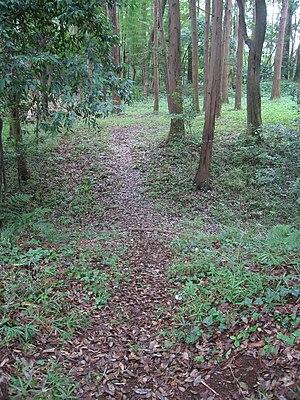
Les ruines du château de Nedo a Abiko, Chiba, Japon